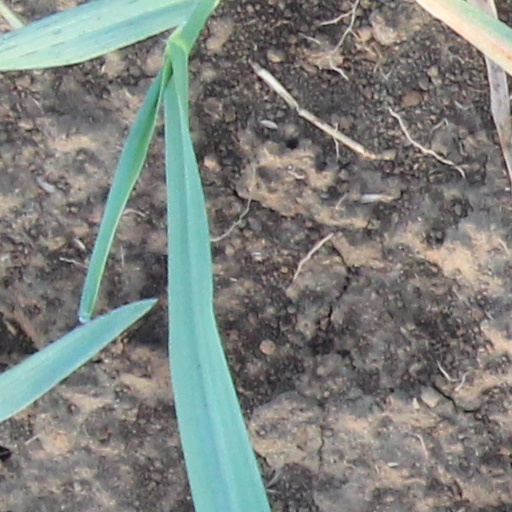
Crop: wheat